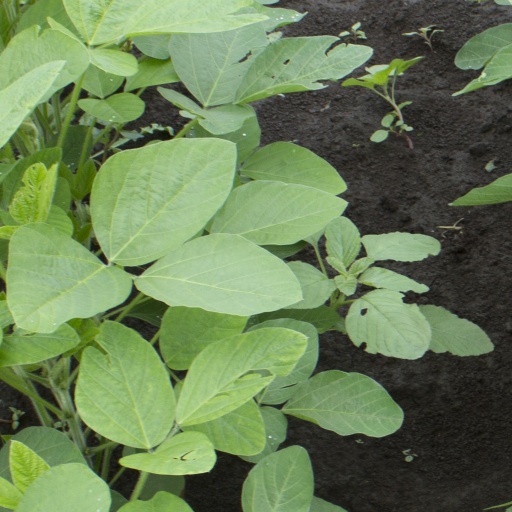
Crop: soybean